Hawker Hurricane

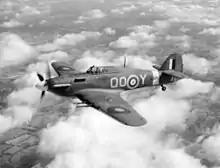
Hurricane Mk.IIC "BD867" of 3 Squadron RAF, 1942

Following the outbreak of the war with Japan, 51 Hurricane Mk.IIBs en route to Iraq were diverted to Singapore; 10 were in crates, the others partially disassembled, these and the 24 pilots (many of whom were veterans of the Battle of Britain), who had been transferred to the theatre, formed the nucleus of five squadrons. They arrived on 13 January 1942, by which time the Allied fighter squadrons in Singapore, flying Brewster Buffalos, had been overwhelmed during the Malayan campaign. The fighters of the Imperial Japanese Army Air Force, especially the Nakajima Ki-43 Oscar, had been underestimated in its capability, numbers and the strategy of its commanders.